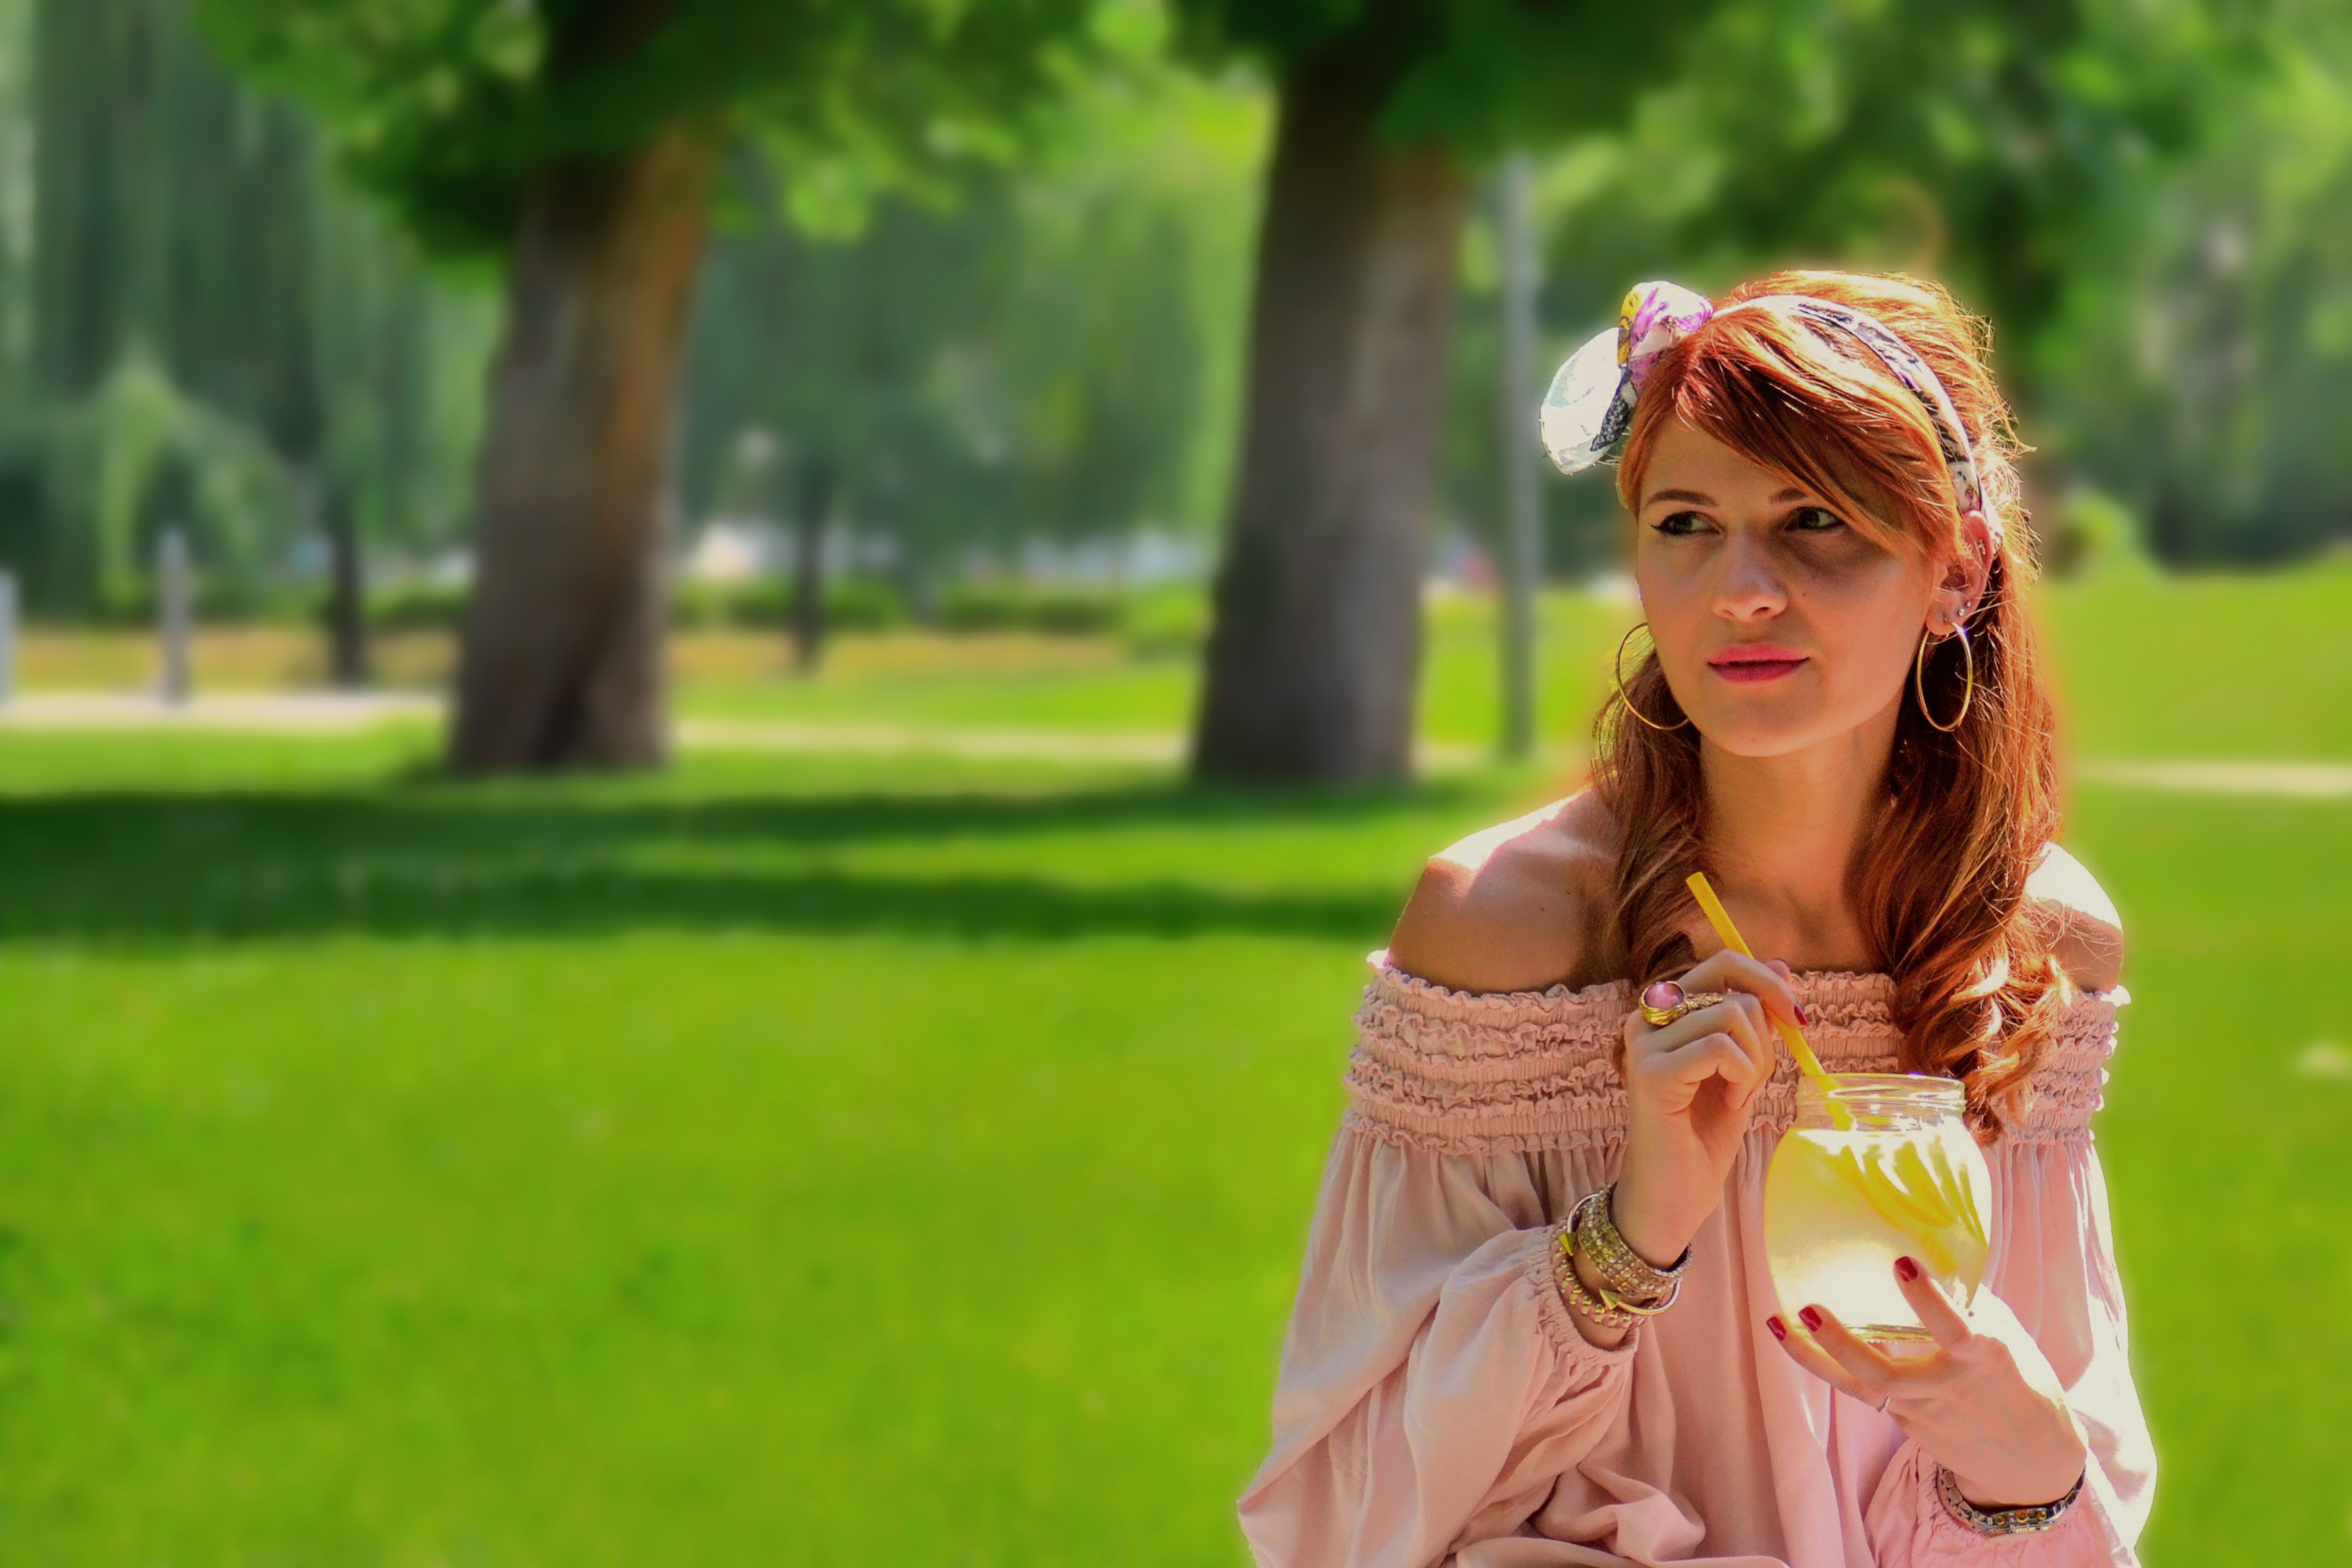
beautiful, charming, cute, female, figure, forest, girl, green, landscape, lifestyle, model, nature, outdoors, park, portrait, romantic, yellow, beauty, grass, lady, plant, summer, fun, smile, spring, meadow, lawn, tree, black hair, sunlight, happiness, long hair, photo shoot, flower, leisure